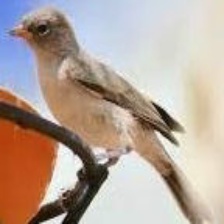
Species: VERDIN
Scientific name: AURIPARUS FLAVICEPS